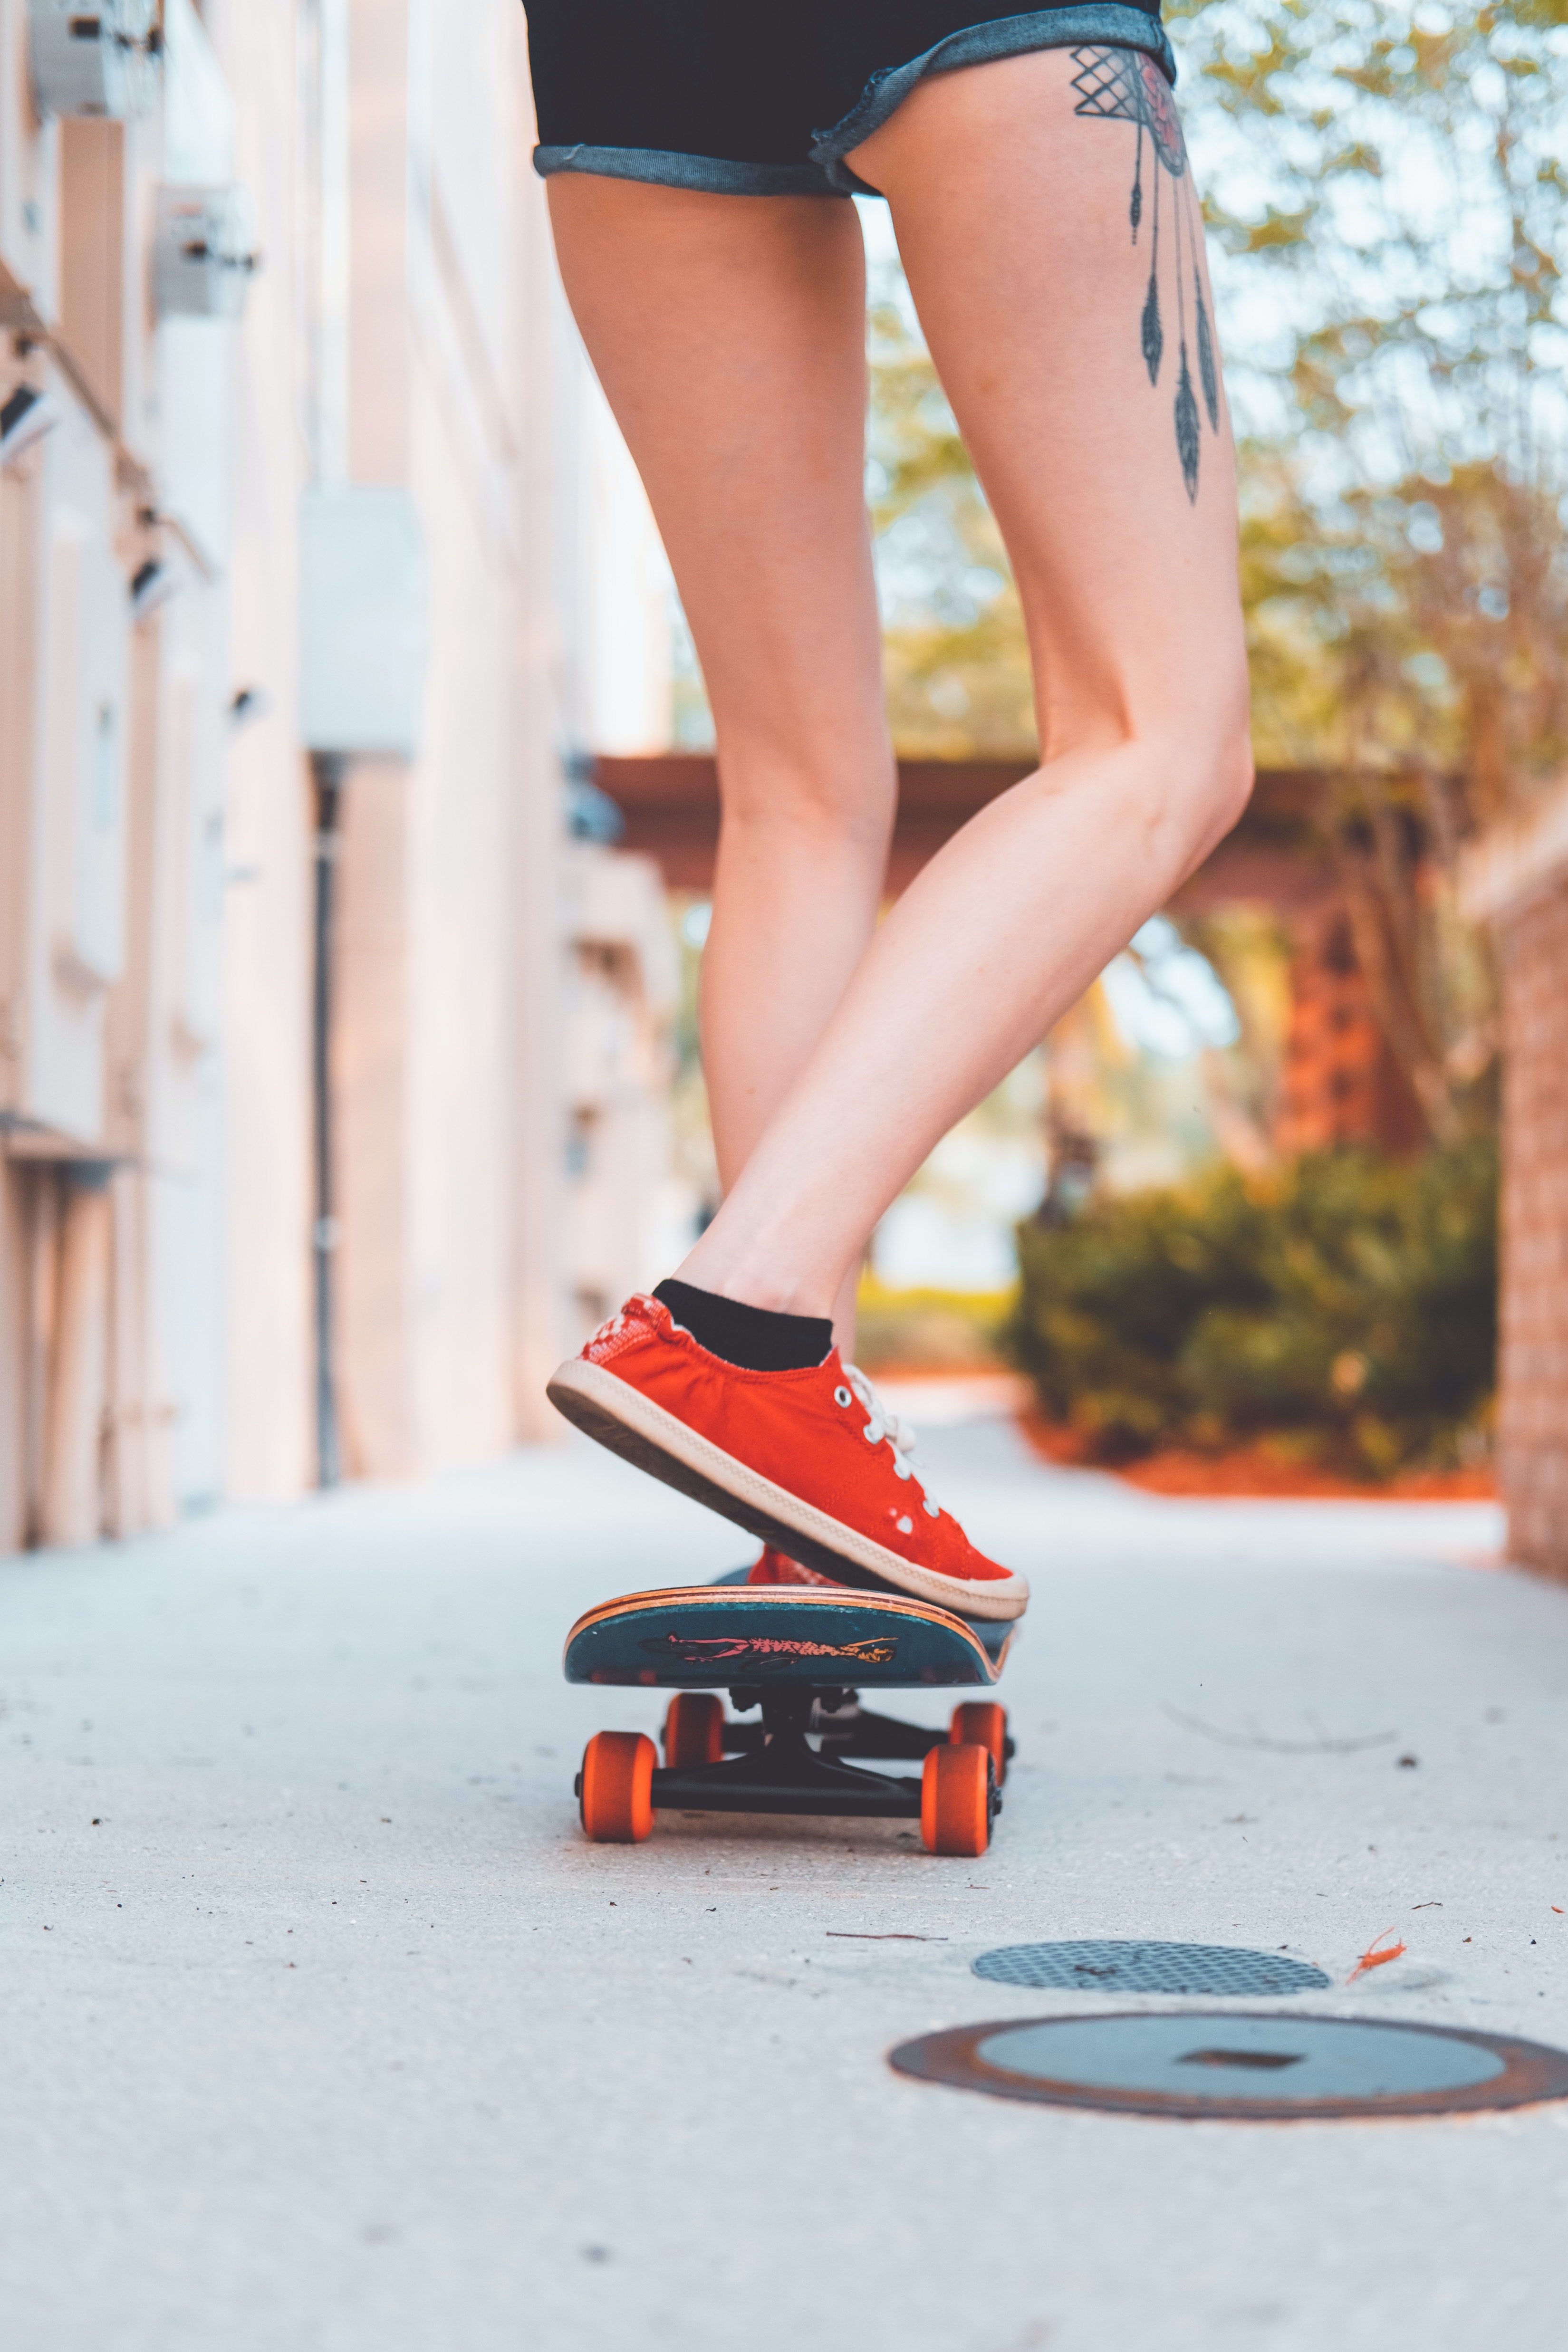
woman, footwear, joint, wheel, plant, blue, light, orange, thigh, street fashion, rolling, knee, waist, red, asphalt, Skateboard truck, tree, skateboarder, electric blue, calf, human leg, Skateboarding Equipment, roller sport, recreation, skateboard, leisure, shorts, sportswear, carmine, skateboarding, skating, sports, roller skating, competition, fun, longboarding, ankle, boardsport, sitting